Question: Please indicate a possible affordance area of the carry_skis that can be used for gliding
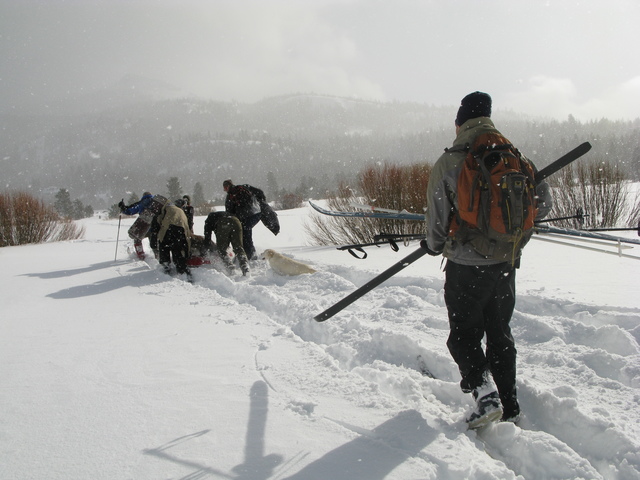
Answer: [317.5, 139, 587.5, 323]